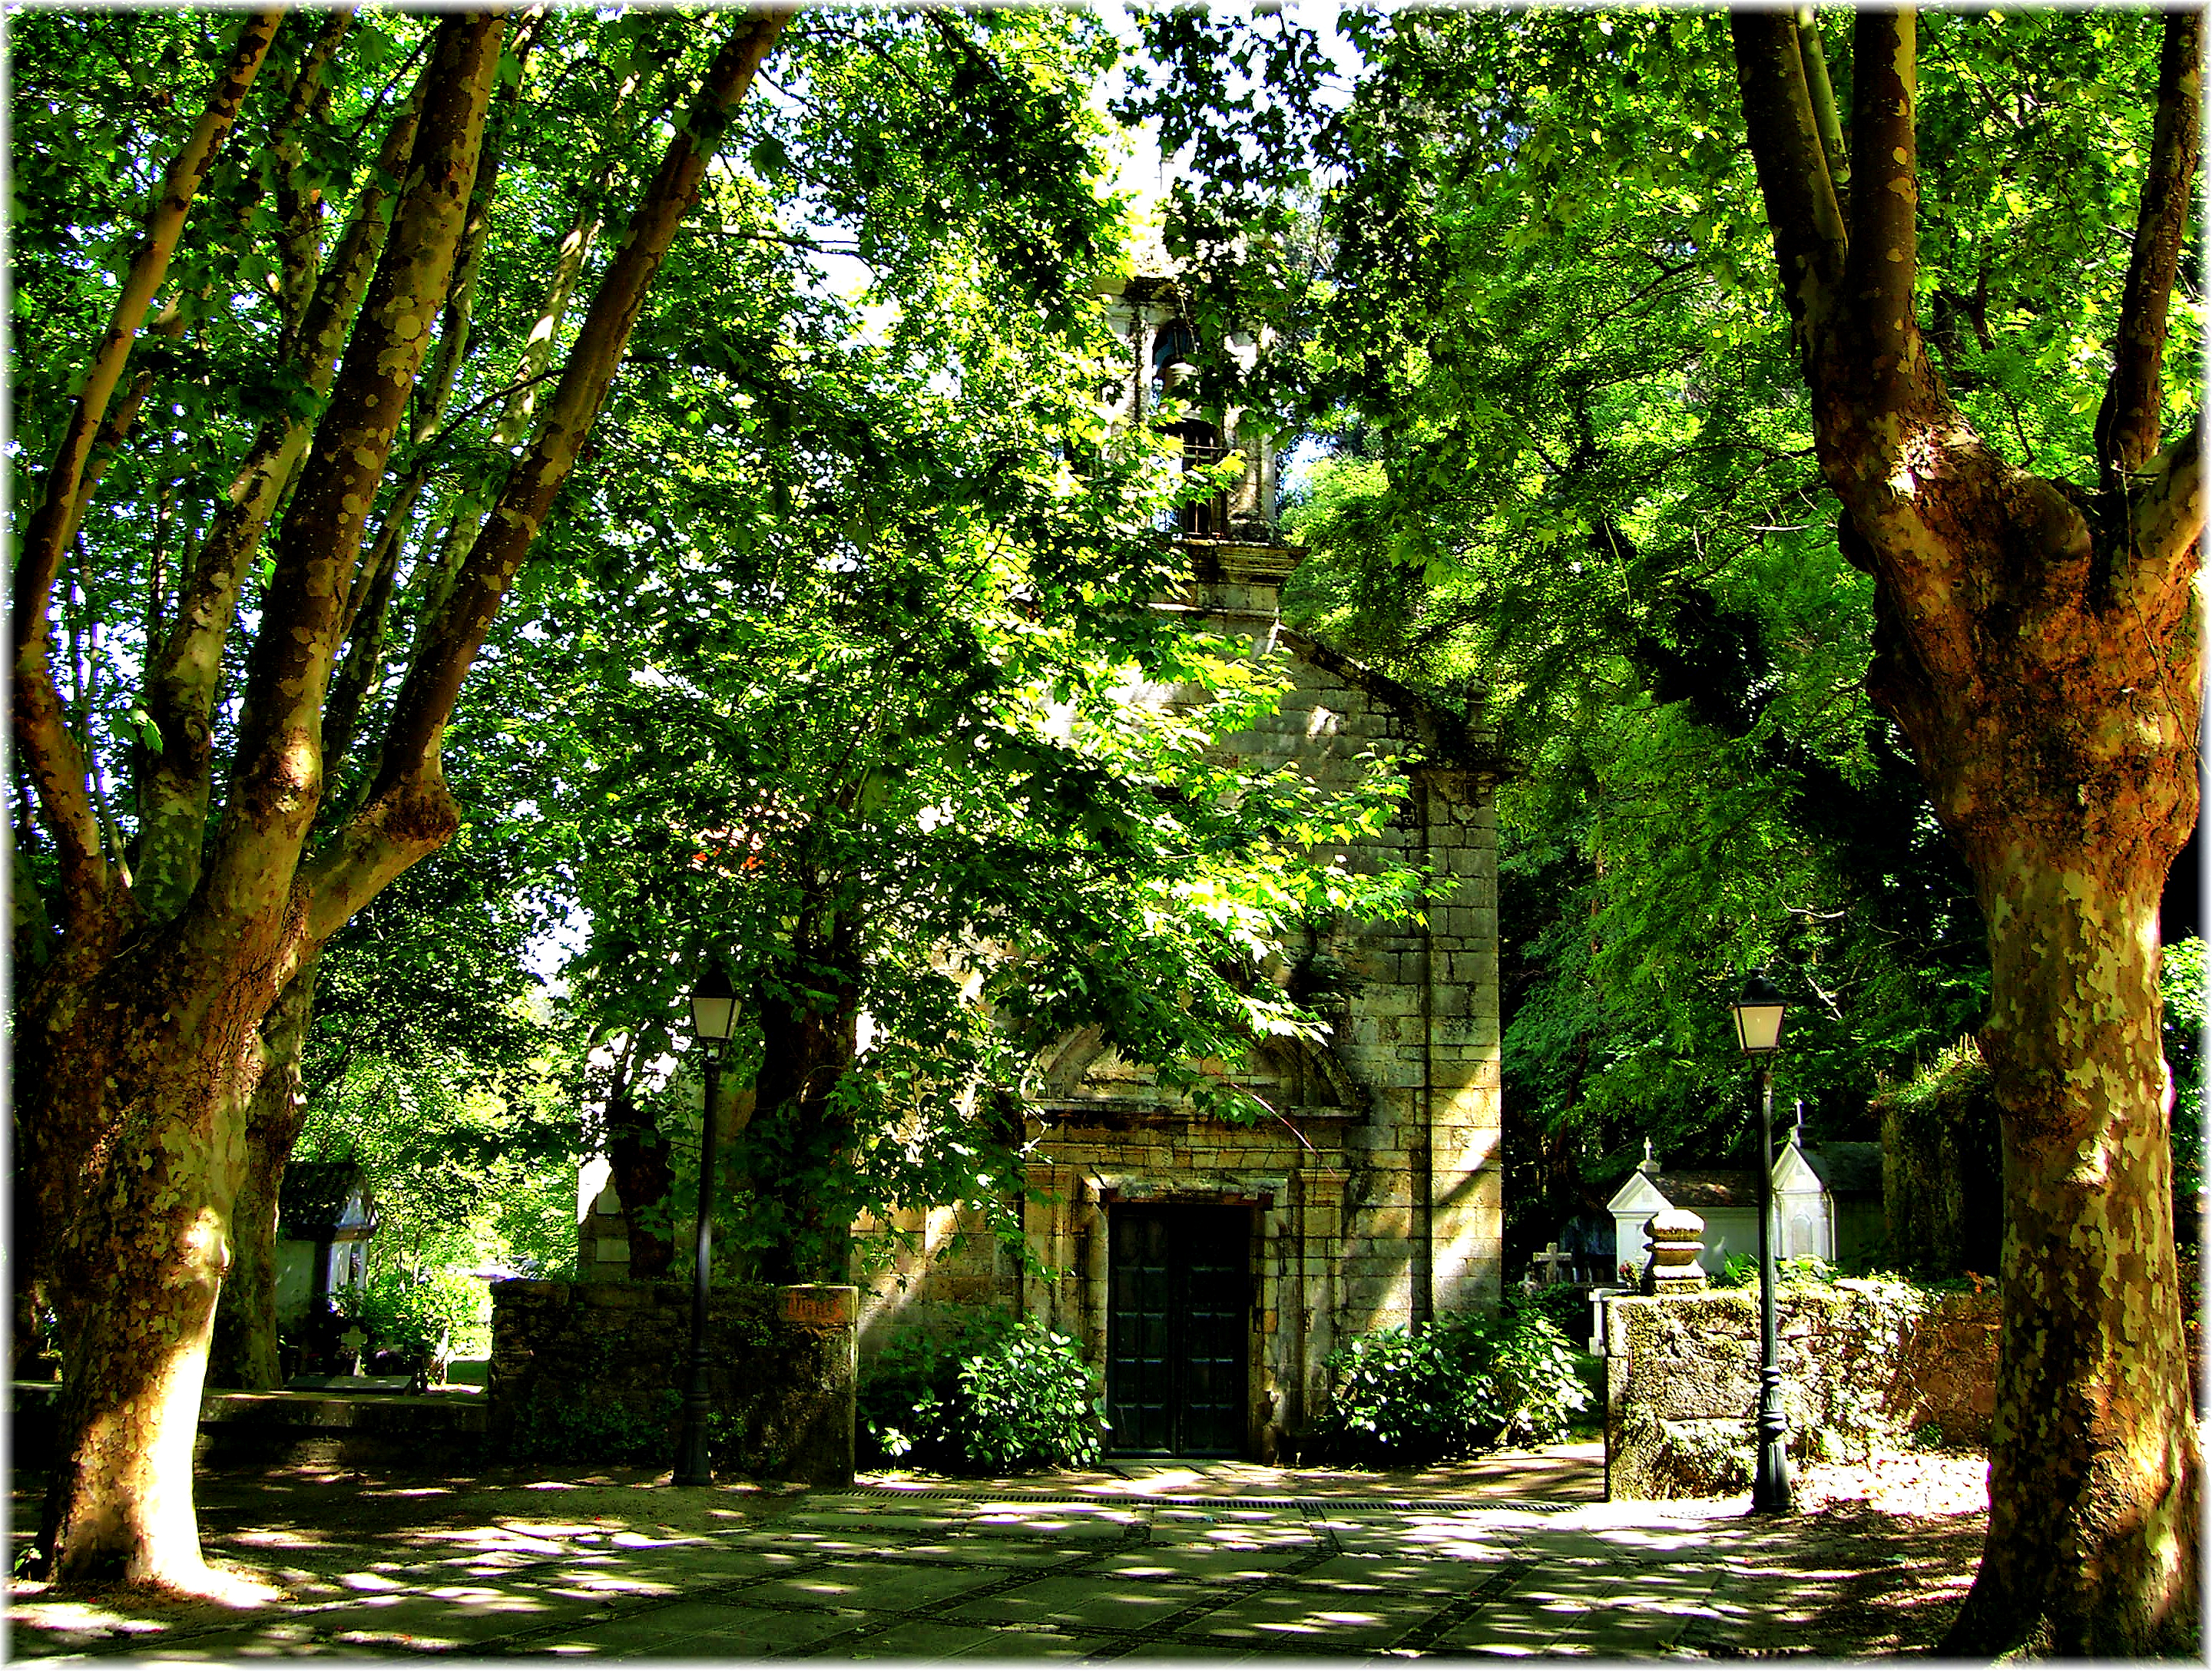
tree, nature, forest, plant, sunlight, leaf, flower, green, jungle, autumn, botany, garden, deciduous, grove, estate, woodland, habitat, natural environment, woody plant